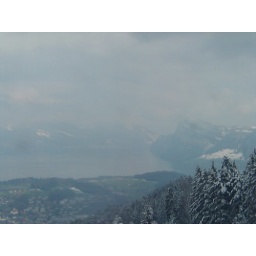
Picture of clock tower in Berne, Switzerland